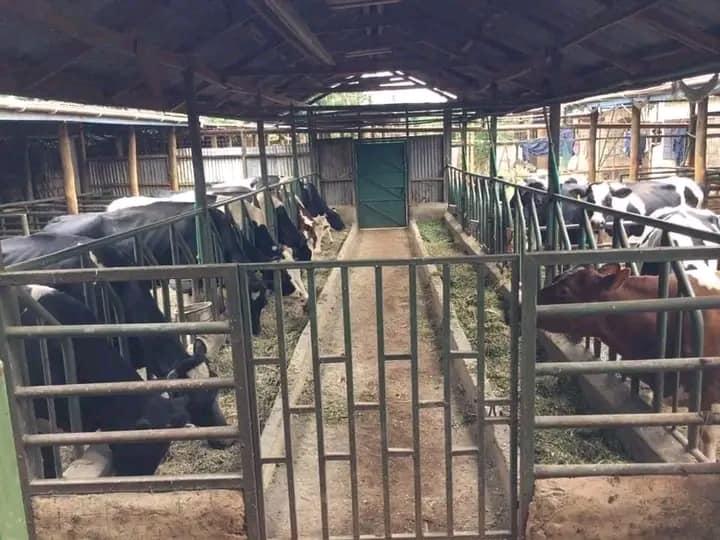
Hapa tumepewa nyumba ya ng'ombe, inaonekana ni nyumba iliyojengwa vizuri. Kuna njia katikati, upande mmoja na upande ingine ni ng'ombe zenye zimefungwa. Kwa upande mmoja ng'ombe wote wanaonekana kuwa wanakula. Kwa upande ingine tunaona ng'ombe tu mmoja ndio ameingiza kichwa yake.